Vuda Point

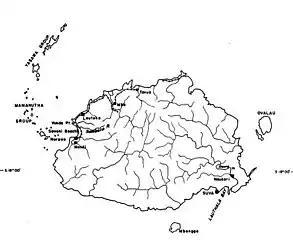
Map of Viti Levu with Vuda Point labelled as Vunda Point on the left

Vuda Point is a headland on the west coast of Viti Levu island, in Ba Province of Fiji. It is located between the towns of Nadi and Lautoka.